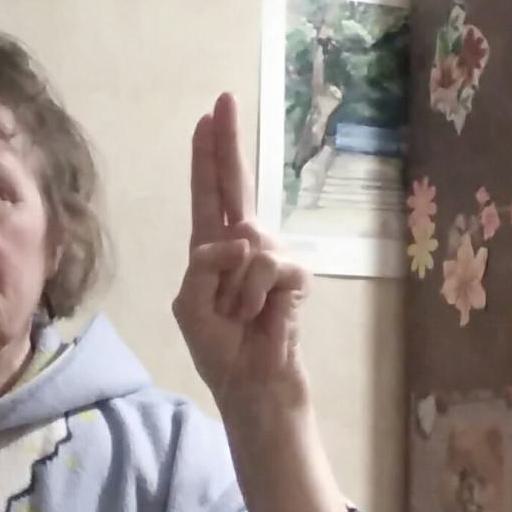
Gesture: two_up